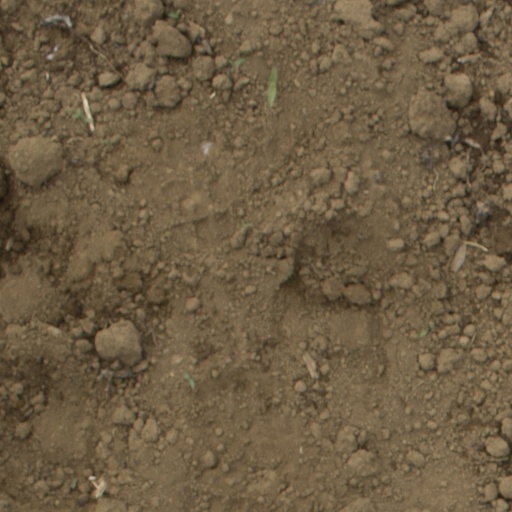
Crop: Jerusalem artichoke